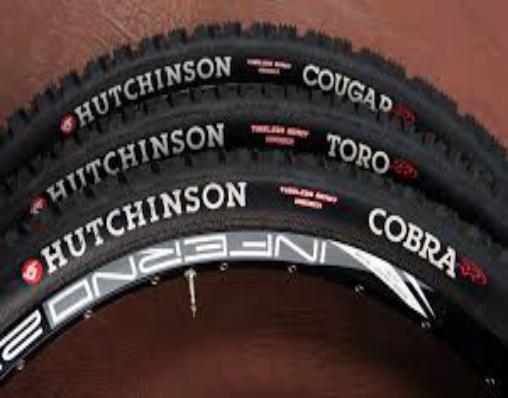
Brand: hutchinson tires
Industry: Transportation